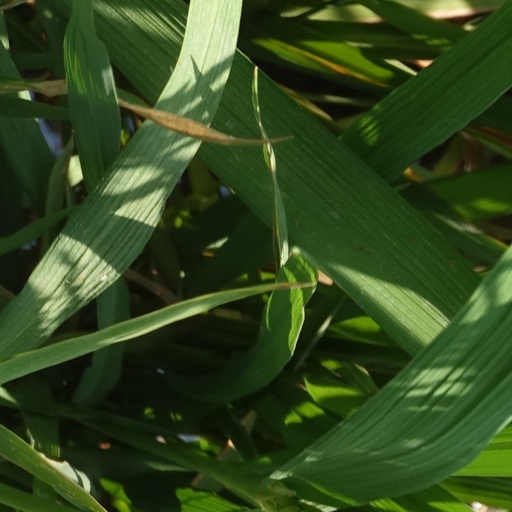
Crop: rice